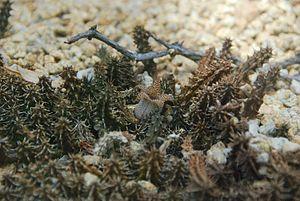
Stapelianthus decaryi au Conservatoire botanique national de Brest.
Stapelianthus decaryi est une espèce de plantes succulentes endémique du sud de Madagascar. Elle a été découverte par Raymond Decary, d'où son nom.